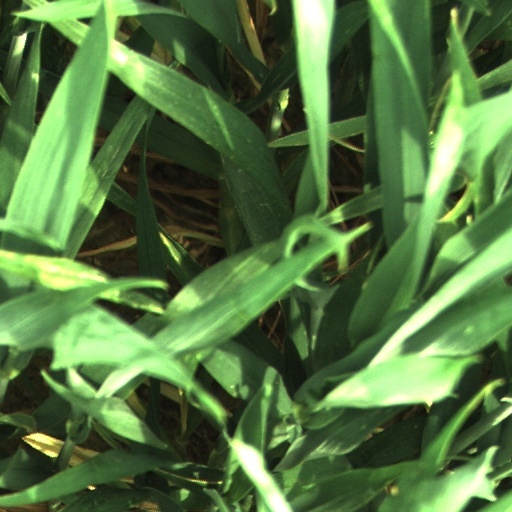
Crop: wheat